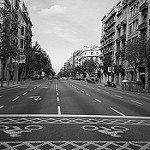
Label: B & W